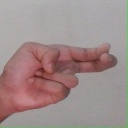
अक्षर: ह